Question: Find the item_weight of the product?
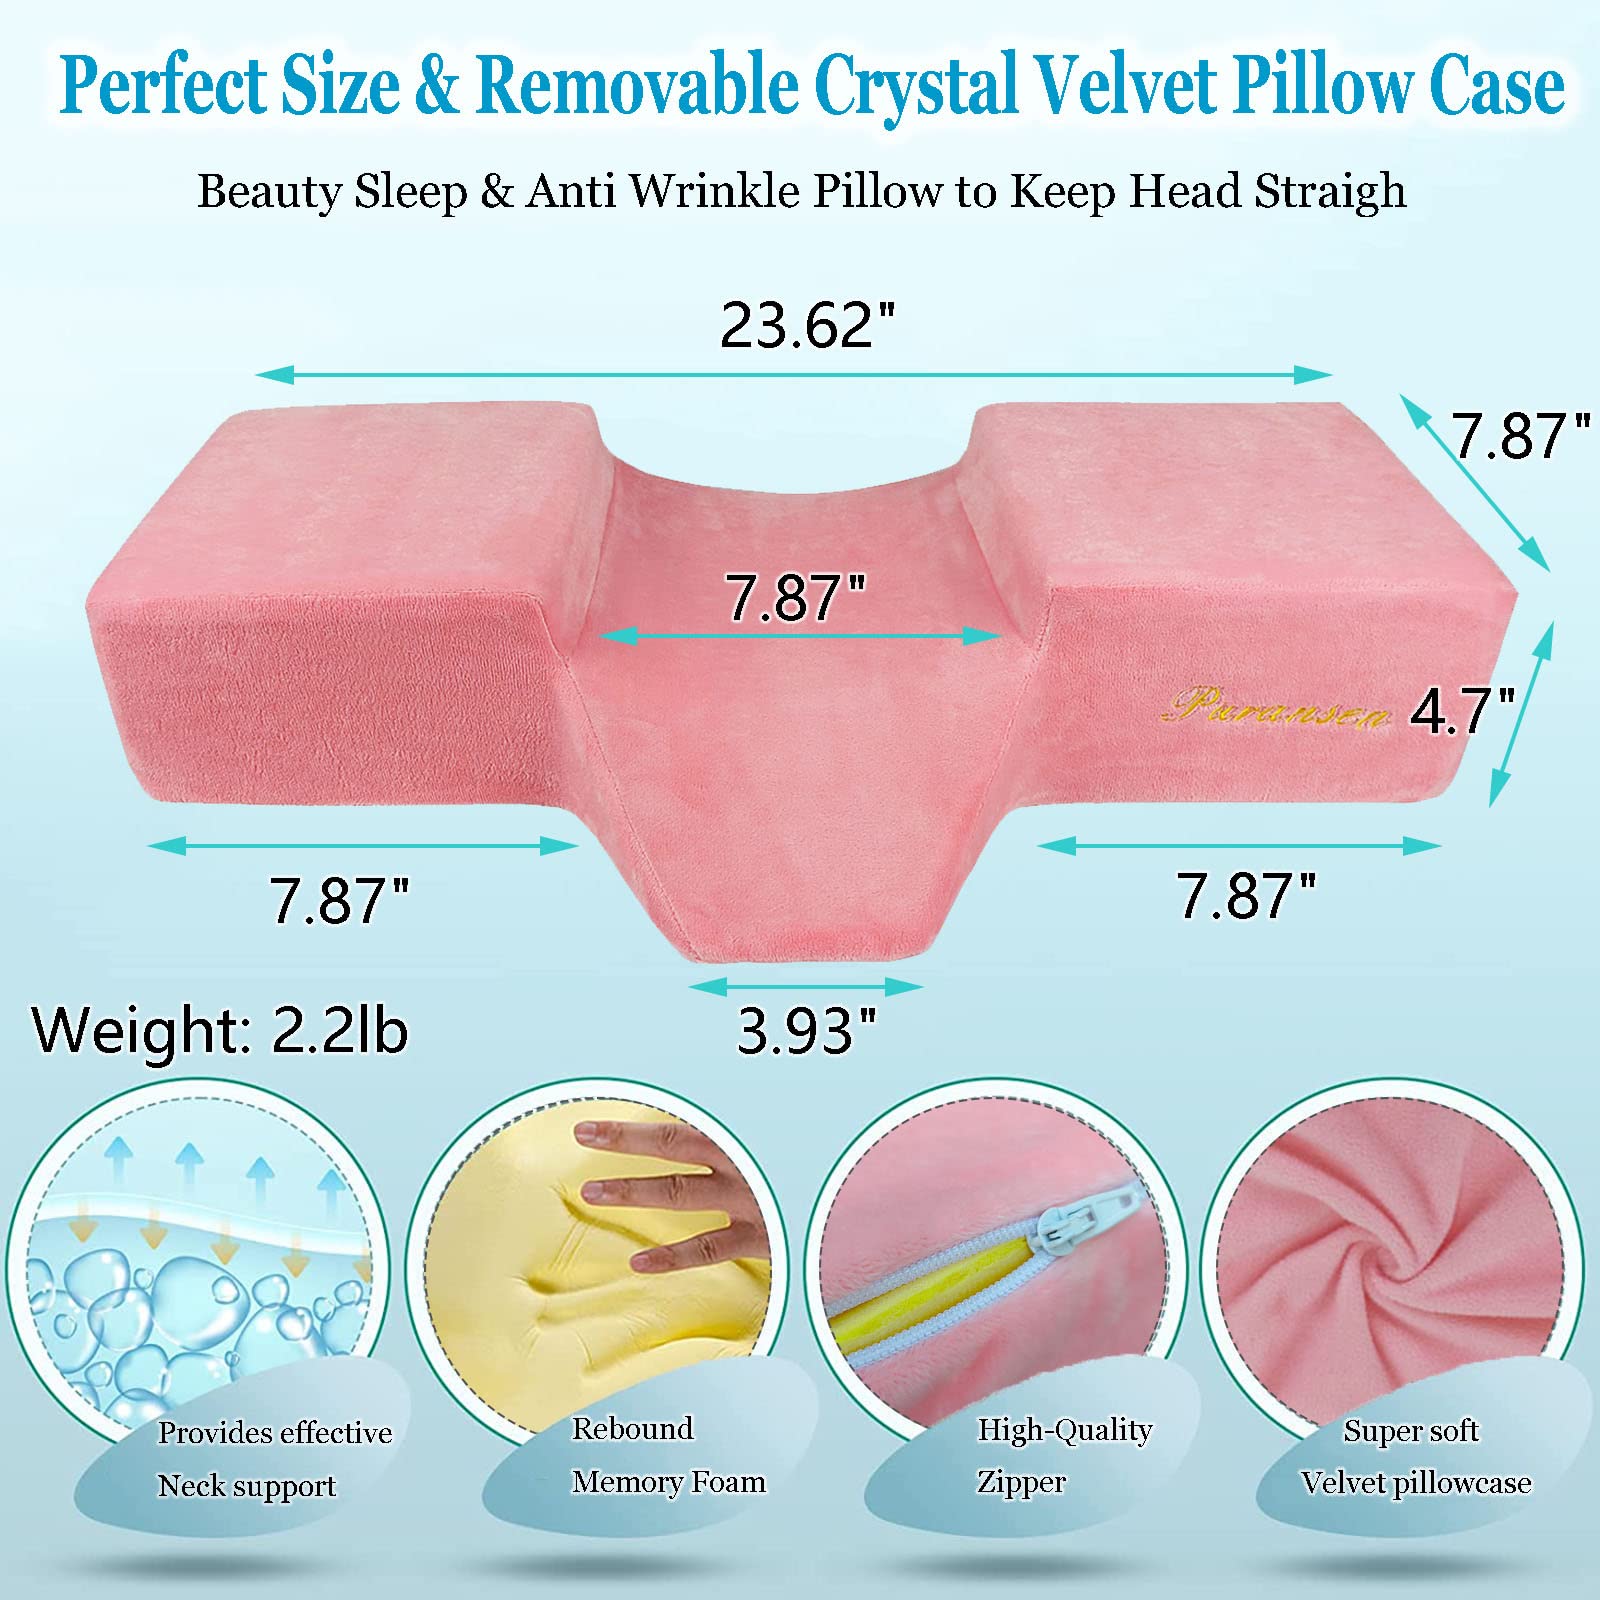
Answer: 2.2 pound